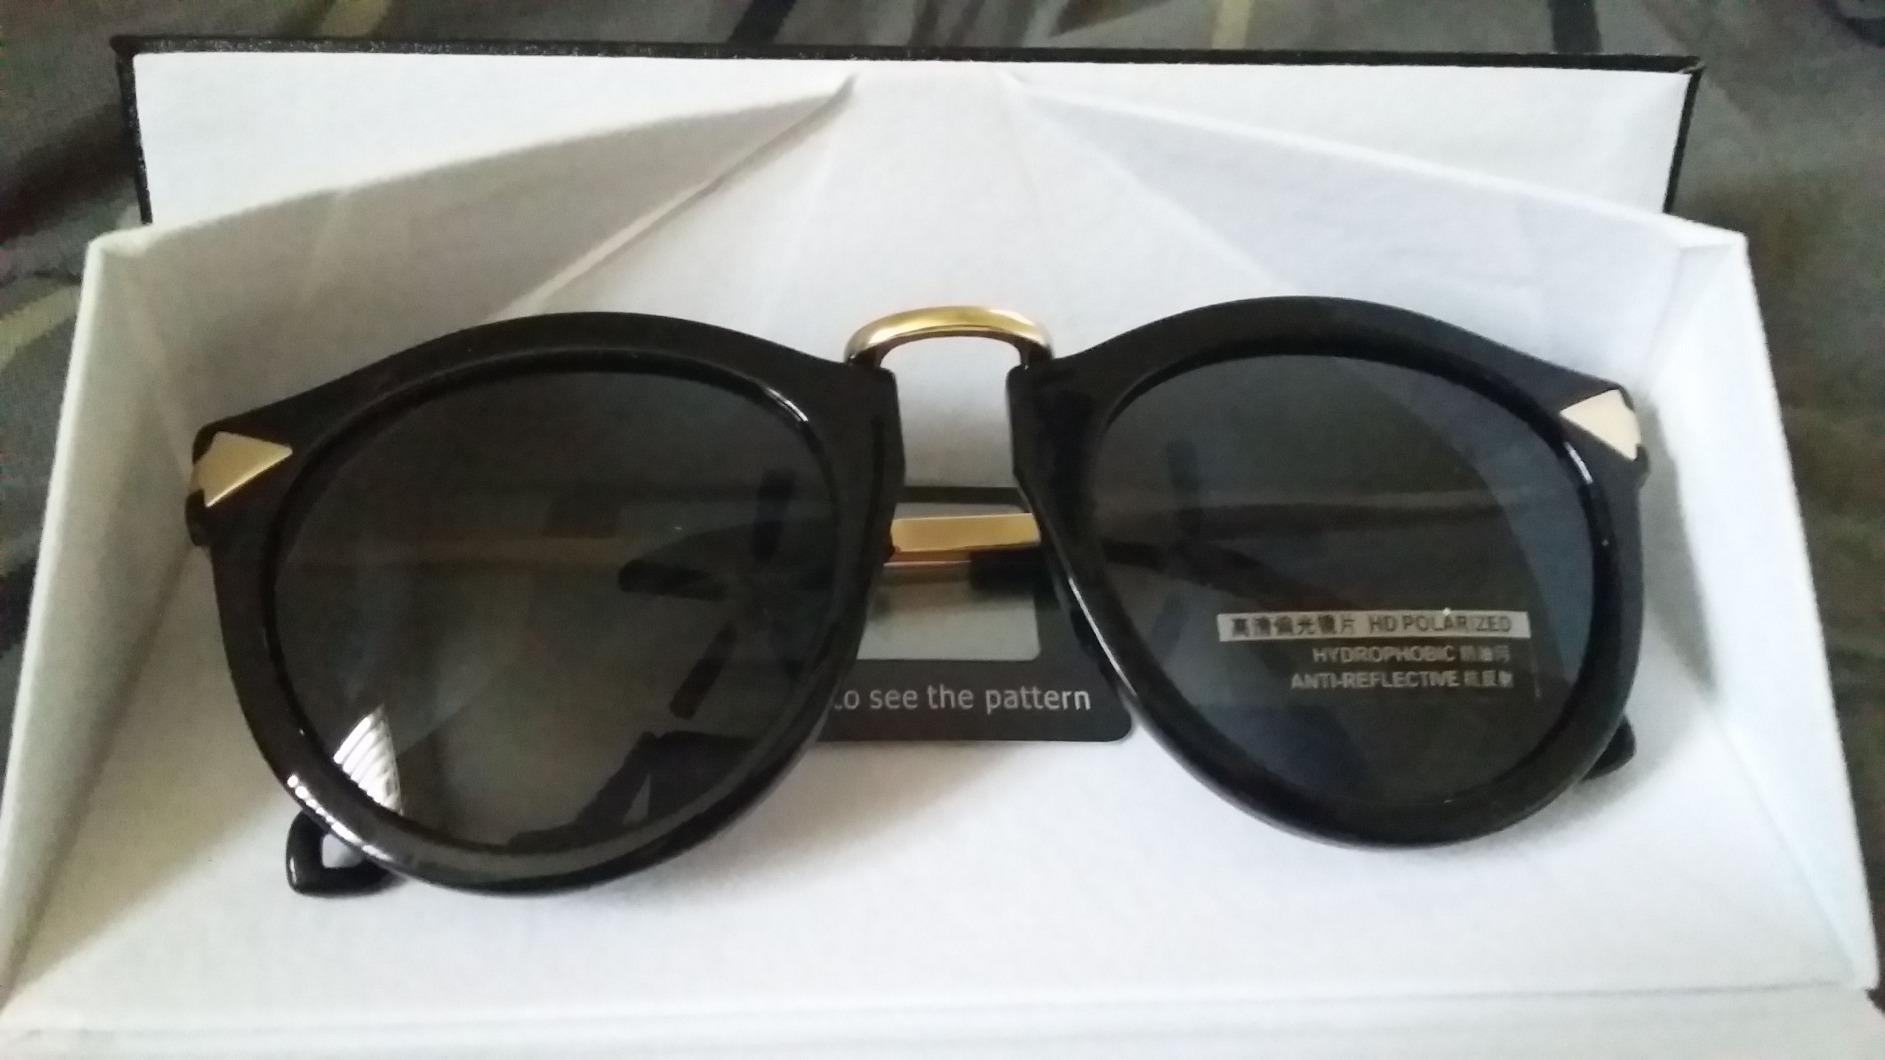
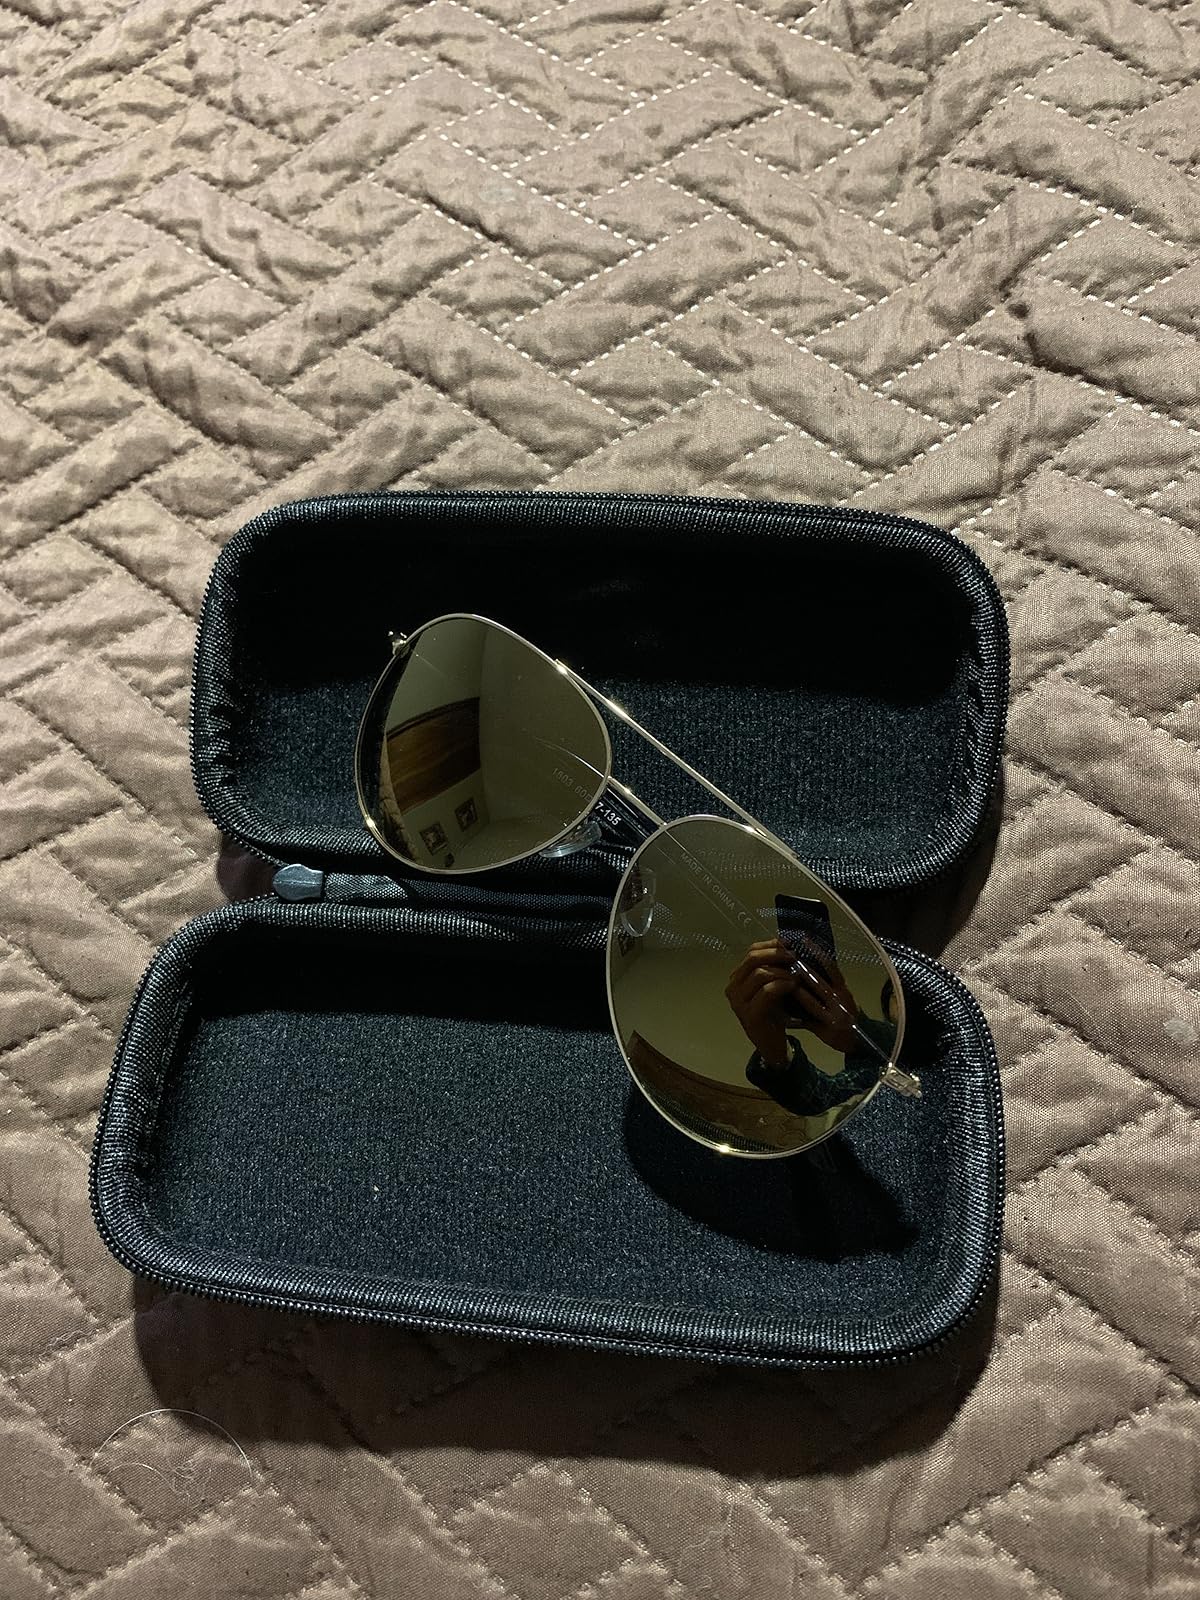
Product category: accessories_sunglasses
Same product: no